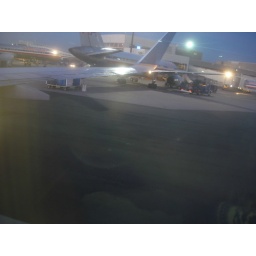
#175 in the airplane on the way home